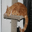
Label: cat